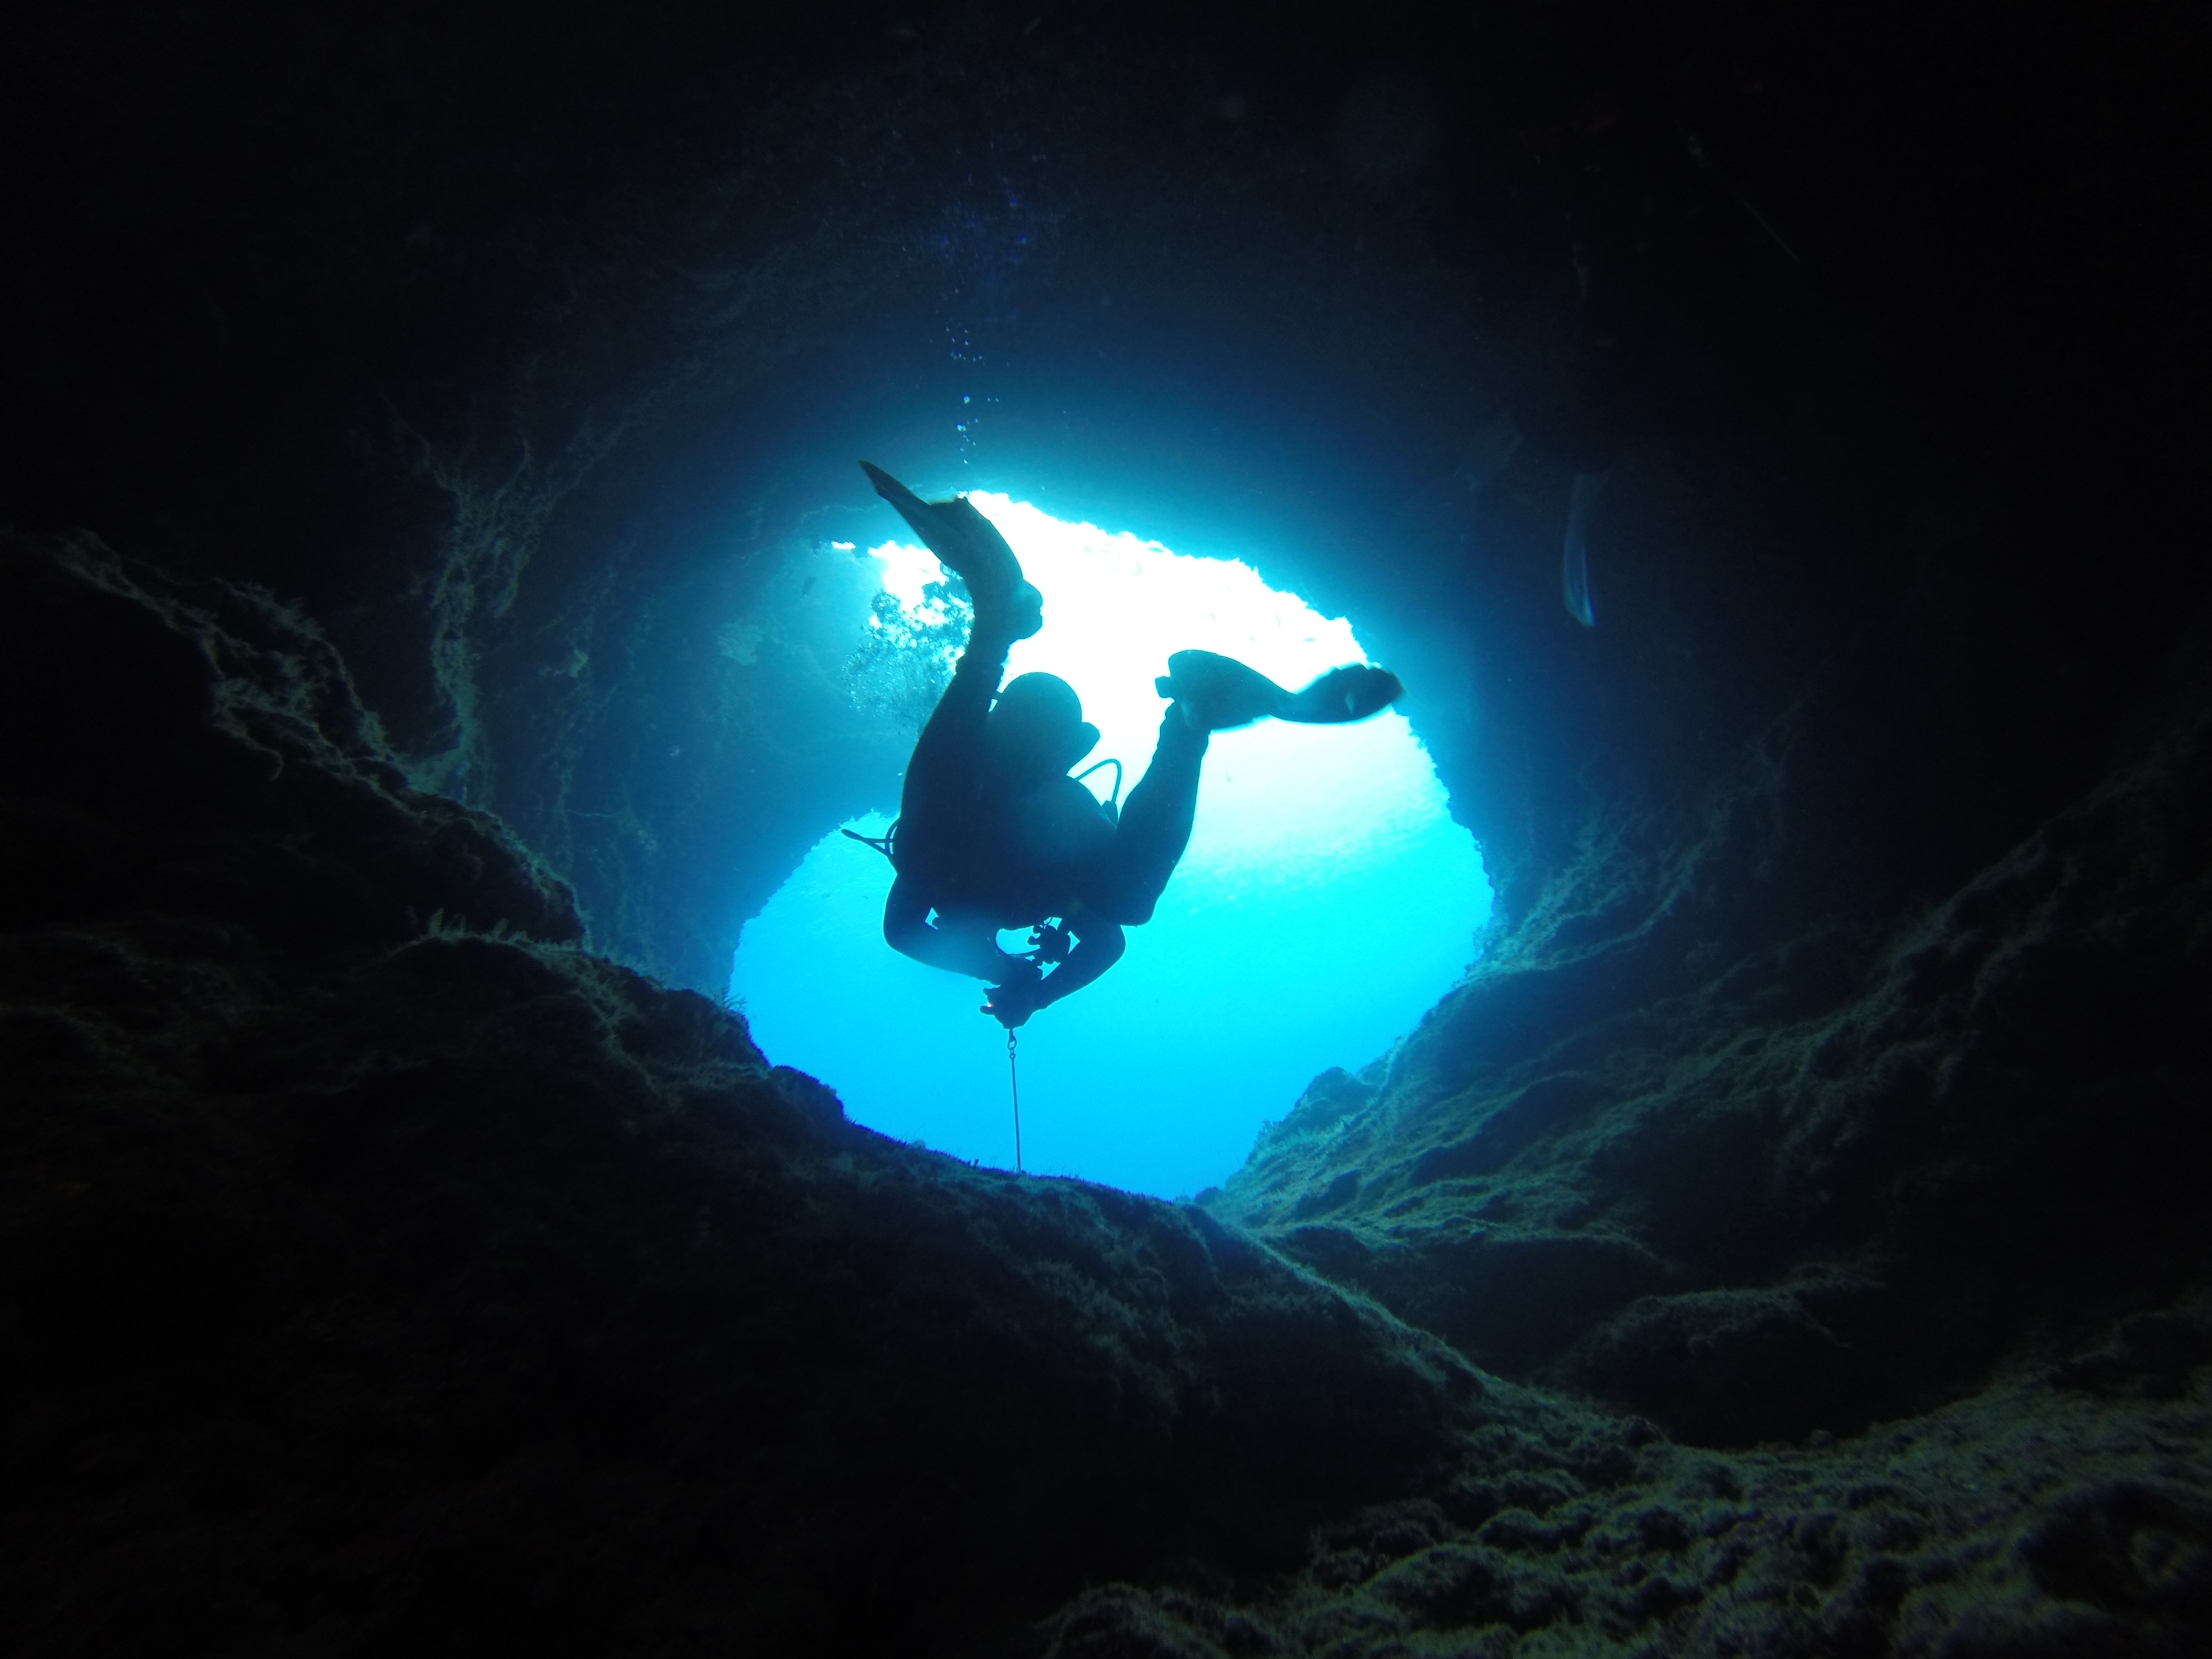
water, nature, ocean, adventure, recreation, diving, underwater, swim, cave, island, blue, extreme sport, freediving, cavern, scuba diver, diver, sports, deep, discover, pacific, scuba, palau, outdoor recreation, marine biology, underwater diving